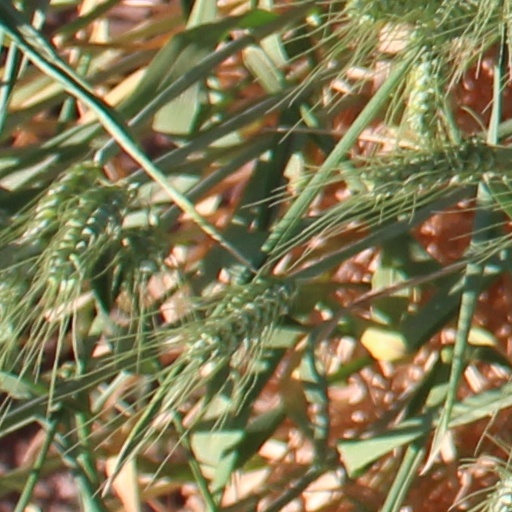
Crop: wheat